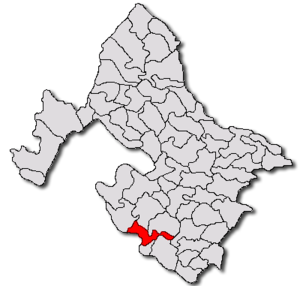
Gruia est une commune roumaine du județ de Mehedinți, dans la région historique de l'Olténie et dans la région de développement du Sud-Ouest.